Leprechaun economics

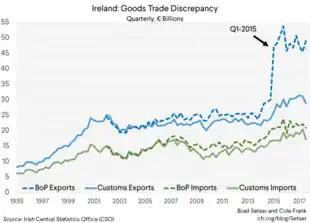
Leprechaun economics: Apple's Q1 2015 USD 300 billion tax inversion of its non–U.S. business, was the largest ever BEPS action, and double the blocked 2016 USD 160 billion Pfizer–Allergan inversion

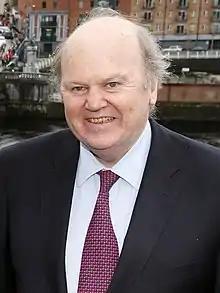
In July 2016, Irish Finance Minister Michael Noonan attributed "leprechaun economics" to a range of multinationals restructuring pre the closure of the Double Irish BEPS tool, and aircraft leasing transactions.

Leprechaun economics was a term coined by economist Paul Krugman to describe the 26.3 per cent rise in Irish 2015 GDP, later revised to 34.4 per cent, in a 12 July 2016 publication by the Irish Central Statistics Office (CSO), restating 2015 Irish national accounts. At that point, the distortion of Irish economic data by tax-driven accounting flows reached a climax. In 2020, Krugman said the term was a feature of all tax havens.